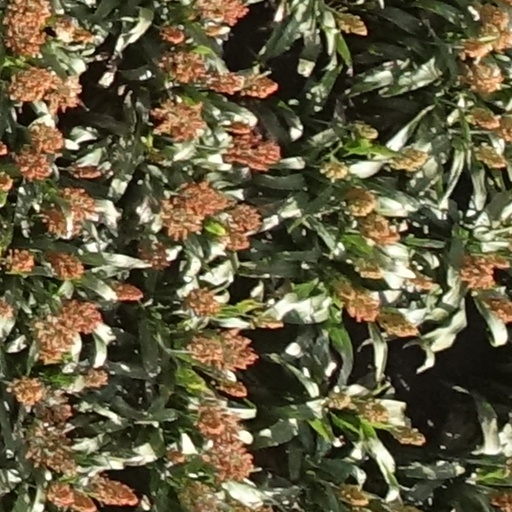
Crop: sorghum